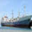
Label: ship